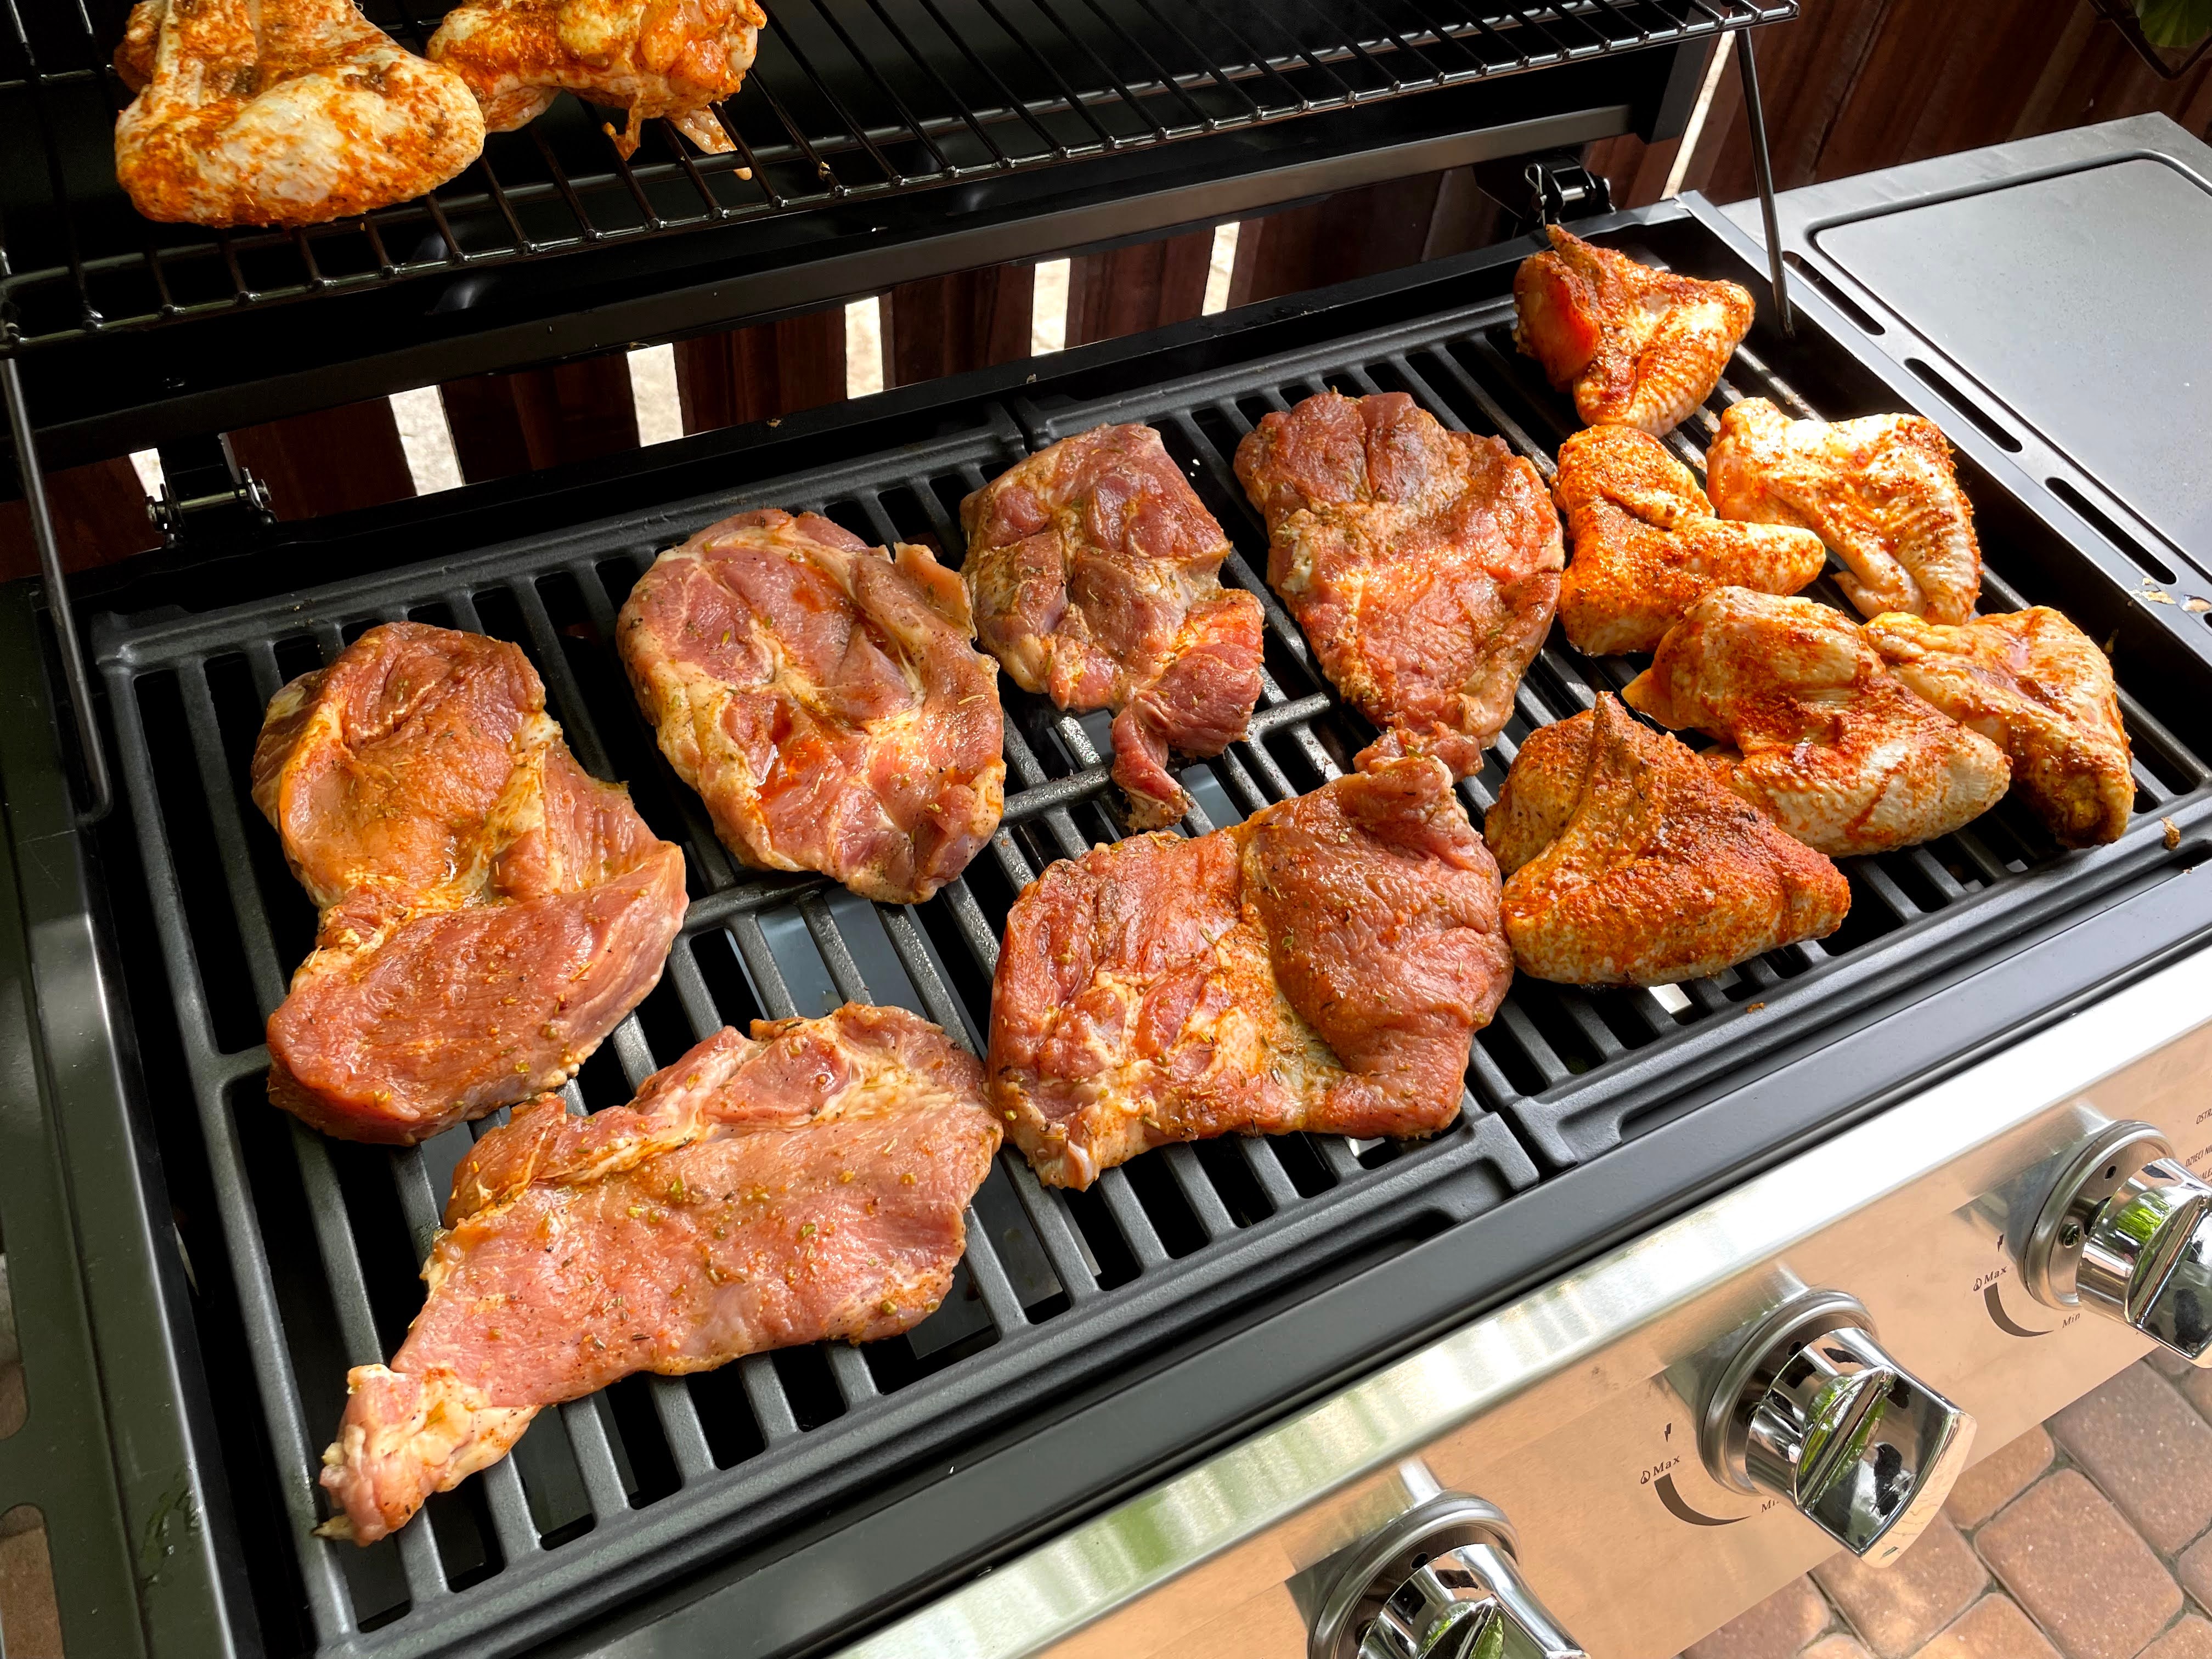
grill, gas, meat, dinner, pork neck, chicken, food, kitchen appliance, ingredient, home appliance, recipe, chicken meat, beef, Outdoor grill rack topper, cooking, pork, cuisine, dish, steak, grilling, roasting, barbecue chicken, Drunken chicken, red meat, outdoor grill, service, churrasco food, yakiniku, duck meat, mixed grill, pork steak, hendl, fried food, kai yang, barbecue, barbecue grill, grillades, produce, venison, Kitchen appliance accessory, delicacy, flesh, galbi, fried chicken, veal, oven, roast goose, Curing, Siu mei, carne asada, thai food, flat iron steak, Cantonese food, Red cooking, meal, baking, fast food, japanese cuisine, horumonyaki, tandoori chicken